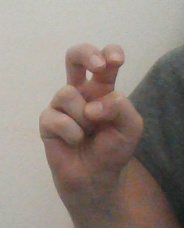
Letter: toot